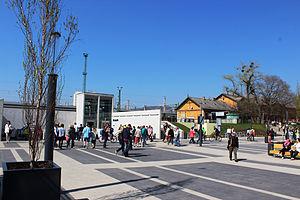
La gare de Kelenföld, anciennement « Budapest-Kelenföld », est une gare ferroviaire hongroise, situé dans le sud-ouest de la ville de Budapest dont elle est la quatrième gare par sa fréquentation.